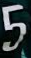
Number: 5